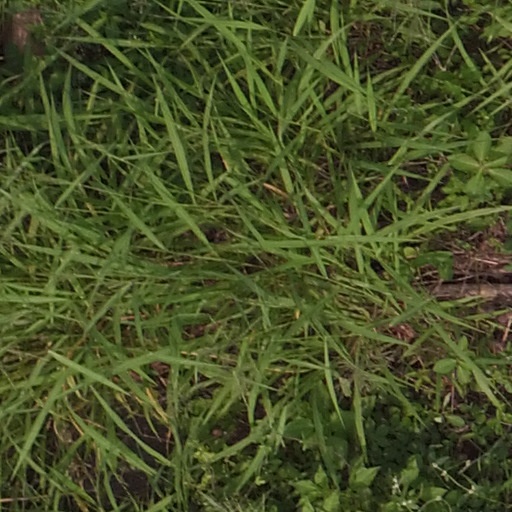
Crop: maize; corn